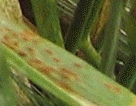
Label: Wheat___Brown_Rust